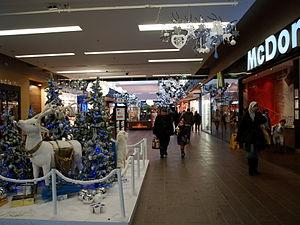
Le centre commercial Rivetoile est un ensemble immobilier situé à proximité de la place de l’Étoile à Strasbourg, dans le département du Bas-Rhin.